Richard Bong State Recreation Area

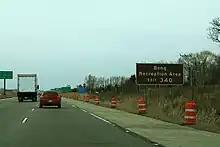
Sign for the recreation area on Interstate 94

Largely due to its name's coincidental allusions to marijuana use, Bong Recreation Area is a frequent target of sign theft. This has led to the manufacturing of T-shirts and sweatshirts bearing the highway exit sign.